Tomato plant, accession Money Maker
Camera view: bottom (45 deg); turntable rotation: 270 degrees
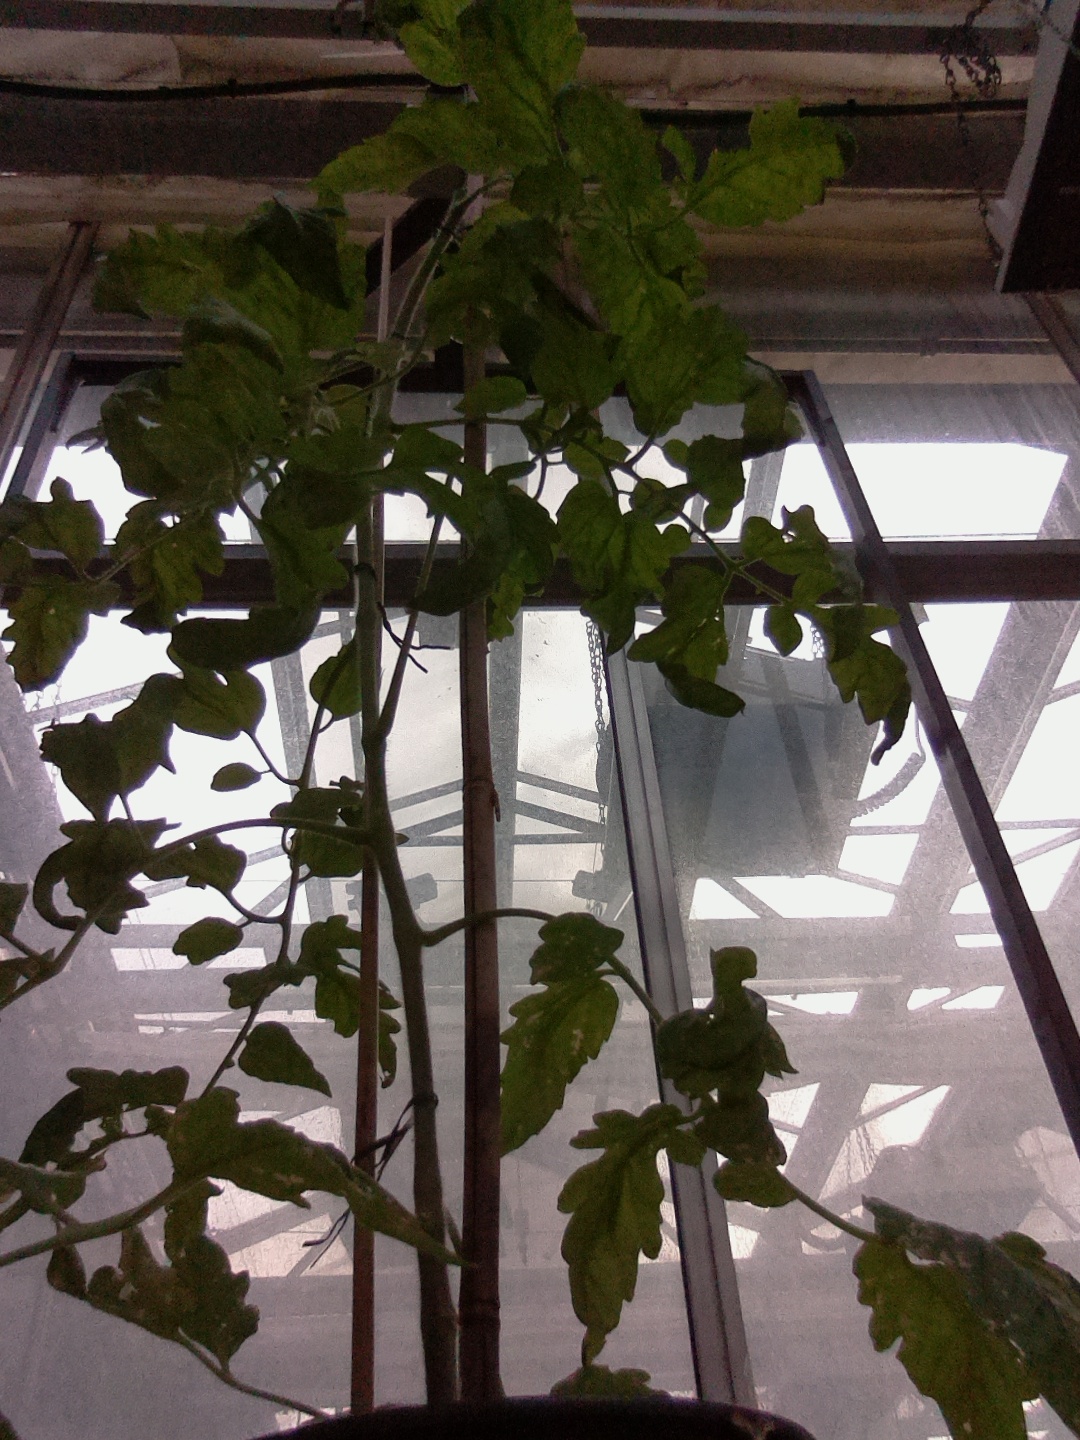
BBCH growth stage 73: 30%-40% of final fruit size